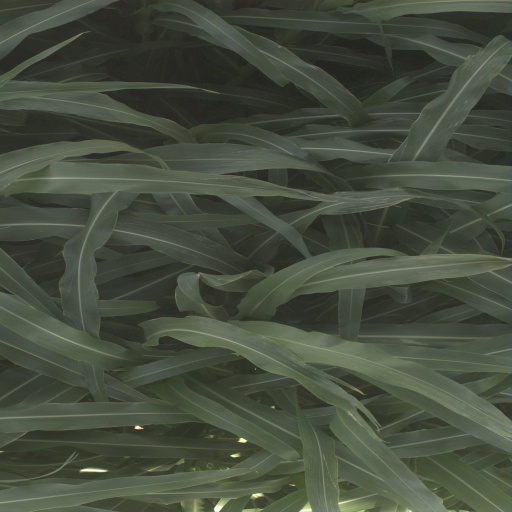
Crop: sorghum